Military history of the Mi'kmaq

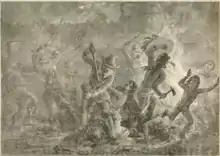
Raid on Grand Pré (1704)

During King William's War, the Mi'kmaq militia participated in defending against the British migration toward Mi'kmaki. They fought, with the support of their Wabanaki and French allies, the British along the Kennebec River in southern Maine which was the natural boundary between Acadia and New England. Toward this end, the Mi'kmaq militia and the Maliseet operated from their headquarters at Meductic on the Saint John River. They joined the New France expedition against present-day Bristol, Maine (the siege of Pemaquid), Salmon Falls and present-day Portland, Maine. Mi'kmaq tortured the British prisoners taken during these conflicts and the Battle of Fort Loyal. In response, the New Englanders retaliated by attacking Port Royal and present-day Guysborough. In 1692, Mi'kmaq from across the region participated in the Raid on Wells. In 1694, the Maliseet participated in the Raid on Oyster River at present-day Durham, New Hampshire.